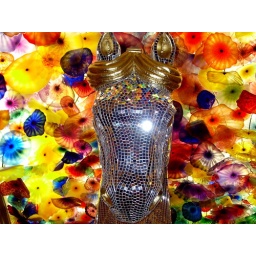
i love this pic. It's the silver horse underneath the colored umbrellas of the Bellagio lobby.